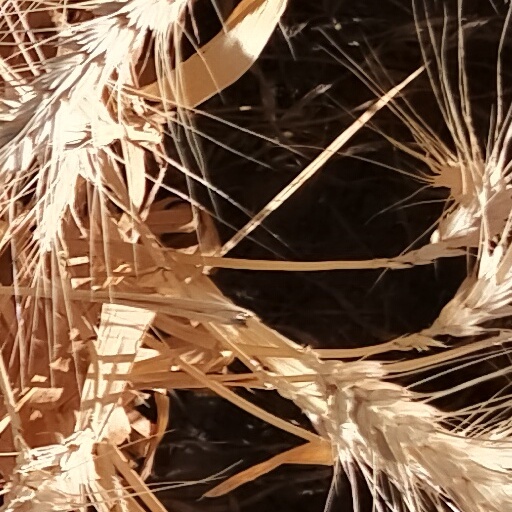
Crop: wheat